Morgan Freeman

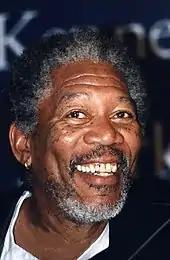
Freeman in 1998

In 1997, Freeman narrated the Academy Award-winning documentary "The Long Way Home", about Jewish refugees' liberation after World War II and the establishment of Israel. He also appeared in Steven Spielberg's historical epic "Amistad" alongside Djimon Hounsou, Anthony Hopkins, and Matthew McConaughey. Based on the events in 1839 aboard the slave ship "La Amistad", the film was mostly well-received and earned four nominations at the Academy Awards. The critic from "Salon" magazine, however, thought the film lacked inspiration and Freeman's role was "utterly cryptic". In that same year, he was cast as psychologist Alex Cross in "Kiss the Girls", a thriller based on James Patterson's 1995 novel of the same name. In a mixed review, Peter Stack of "San Francisco Chronicle" thought Freeman and co-star Ashley Judd gave strong performances despite the lengthy plot.